Cincinnati Zoo and Botanical Garden

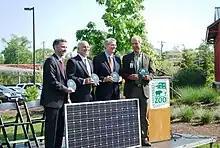
Assistant Secretary of the Treasury Dan Tangherlini traveled to Cincinnati to help dedicate the nation's largest publicly accessible urban solar array in 2011. The 6,400 solar panels provide shaded parking for the Cincinnati Zoo's visitors and will produce about 20 percent of the Zoo's annual energy needs

The Cincinnati Zoological Gardens officially opened its doors on September 18, 1875. Architect James W. McLaughlin, who constructed the zoo's first buildings, designed the earliest "completed" zoological exhibits in the United States. The zoo began with eight monkeys, two grizzly bears, three white-tailed deer, six raccoons, two elk, a buffalo, a laughing hyena, a tiger, an American alligator, a circus elephant, and over four hundred birds, including a talking crow. The first guide book about the Cincinnati Zoo was written in 1876 in German. The founders of the zoo, including its first general manager, were German immigrants and the city had quite a large German-speaking population. The first English-language edition (illustrated) was published in 1893.